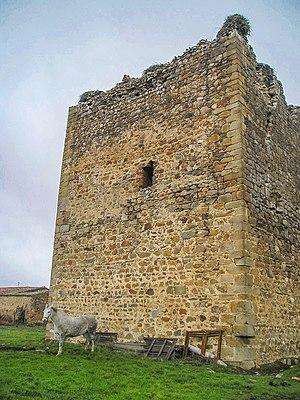
« Campo Charro », littéralement « terrain » ou « Champ Charro », est le nom sous lequel est connue une partie de la province de Salamanque, dans la communauté autonome de Castille-et-Léon, Espagne.